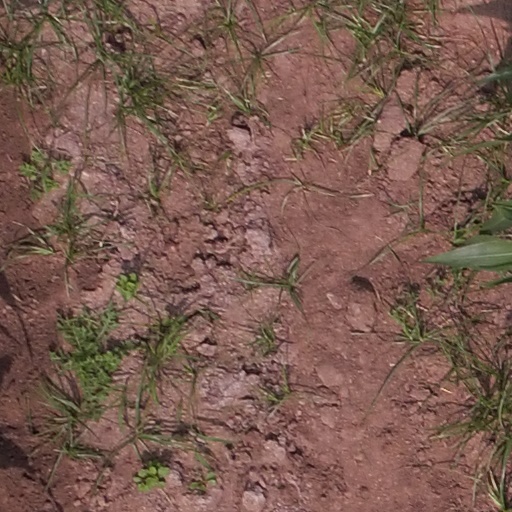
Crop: maize; corn